Livius Andronicus

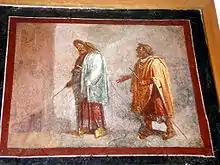
Roman fresco of a theatre scene

Livius' first play, according to Cicero, was staged in 240. Livy tells us that Livius was the first to create a play with a plot. One story says that after straining his voice, Livius, who was also an actor, was the first to leave the singing to singers and limited the actors to dialogue.